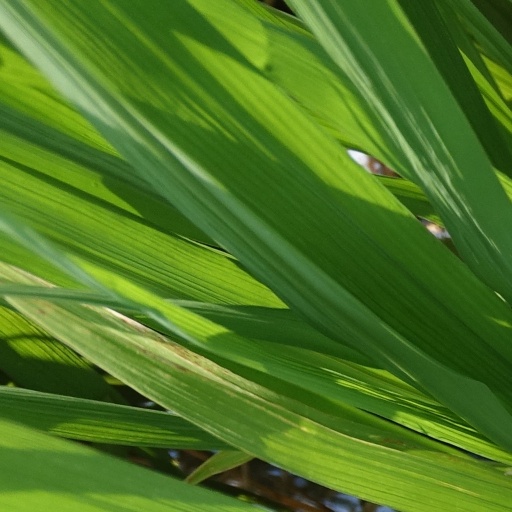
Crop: rice